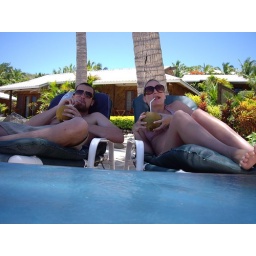
This is a timer shot. Ignore the big, plastic table in the way.